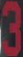
Number: 3